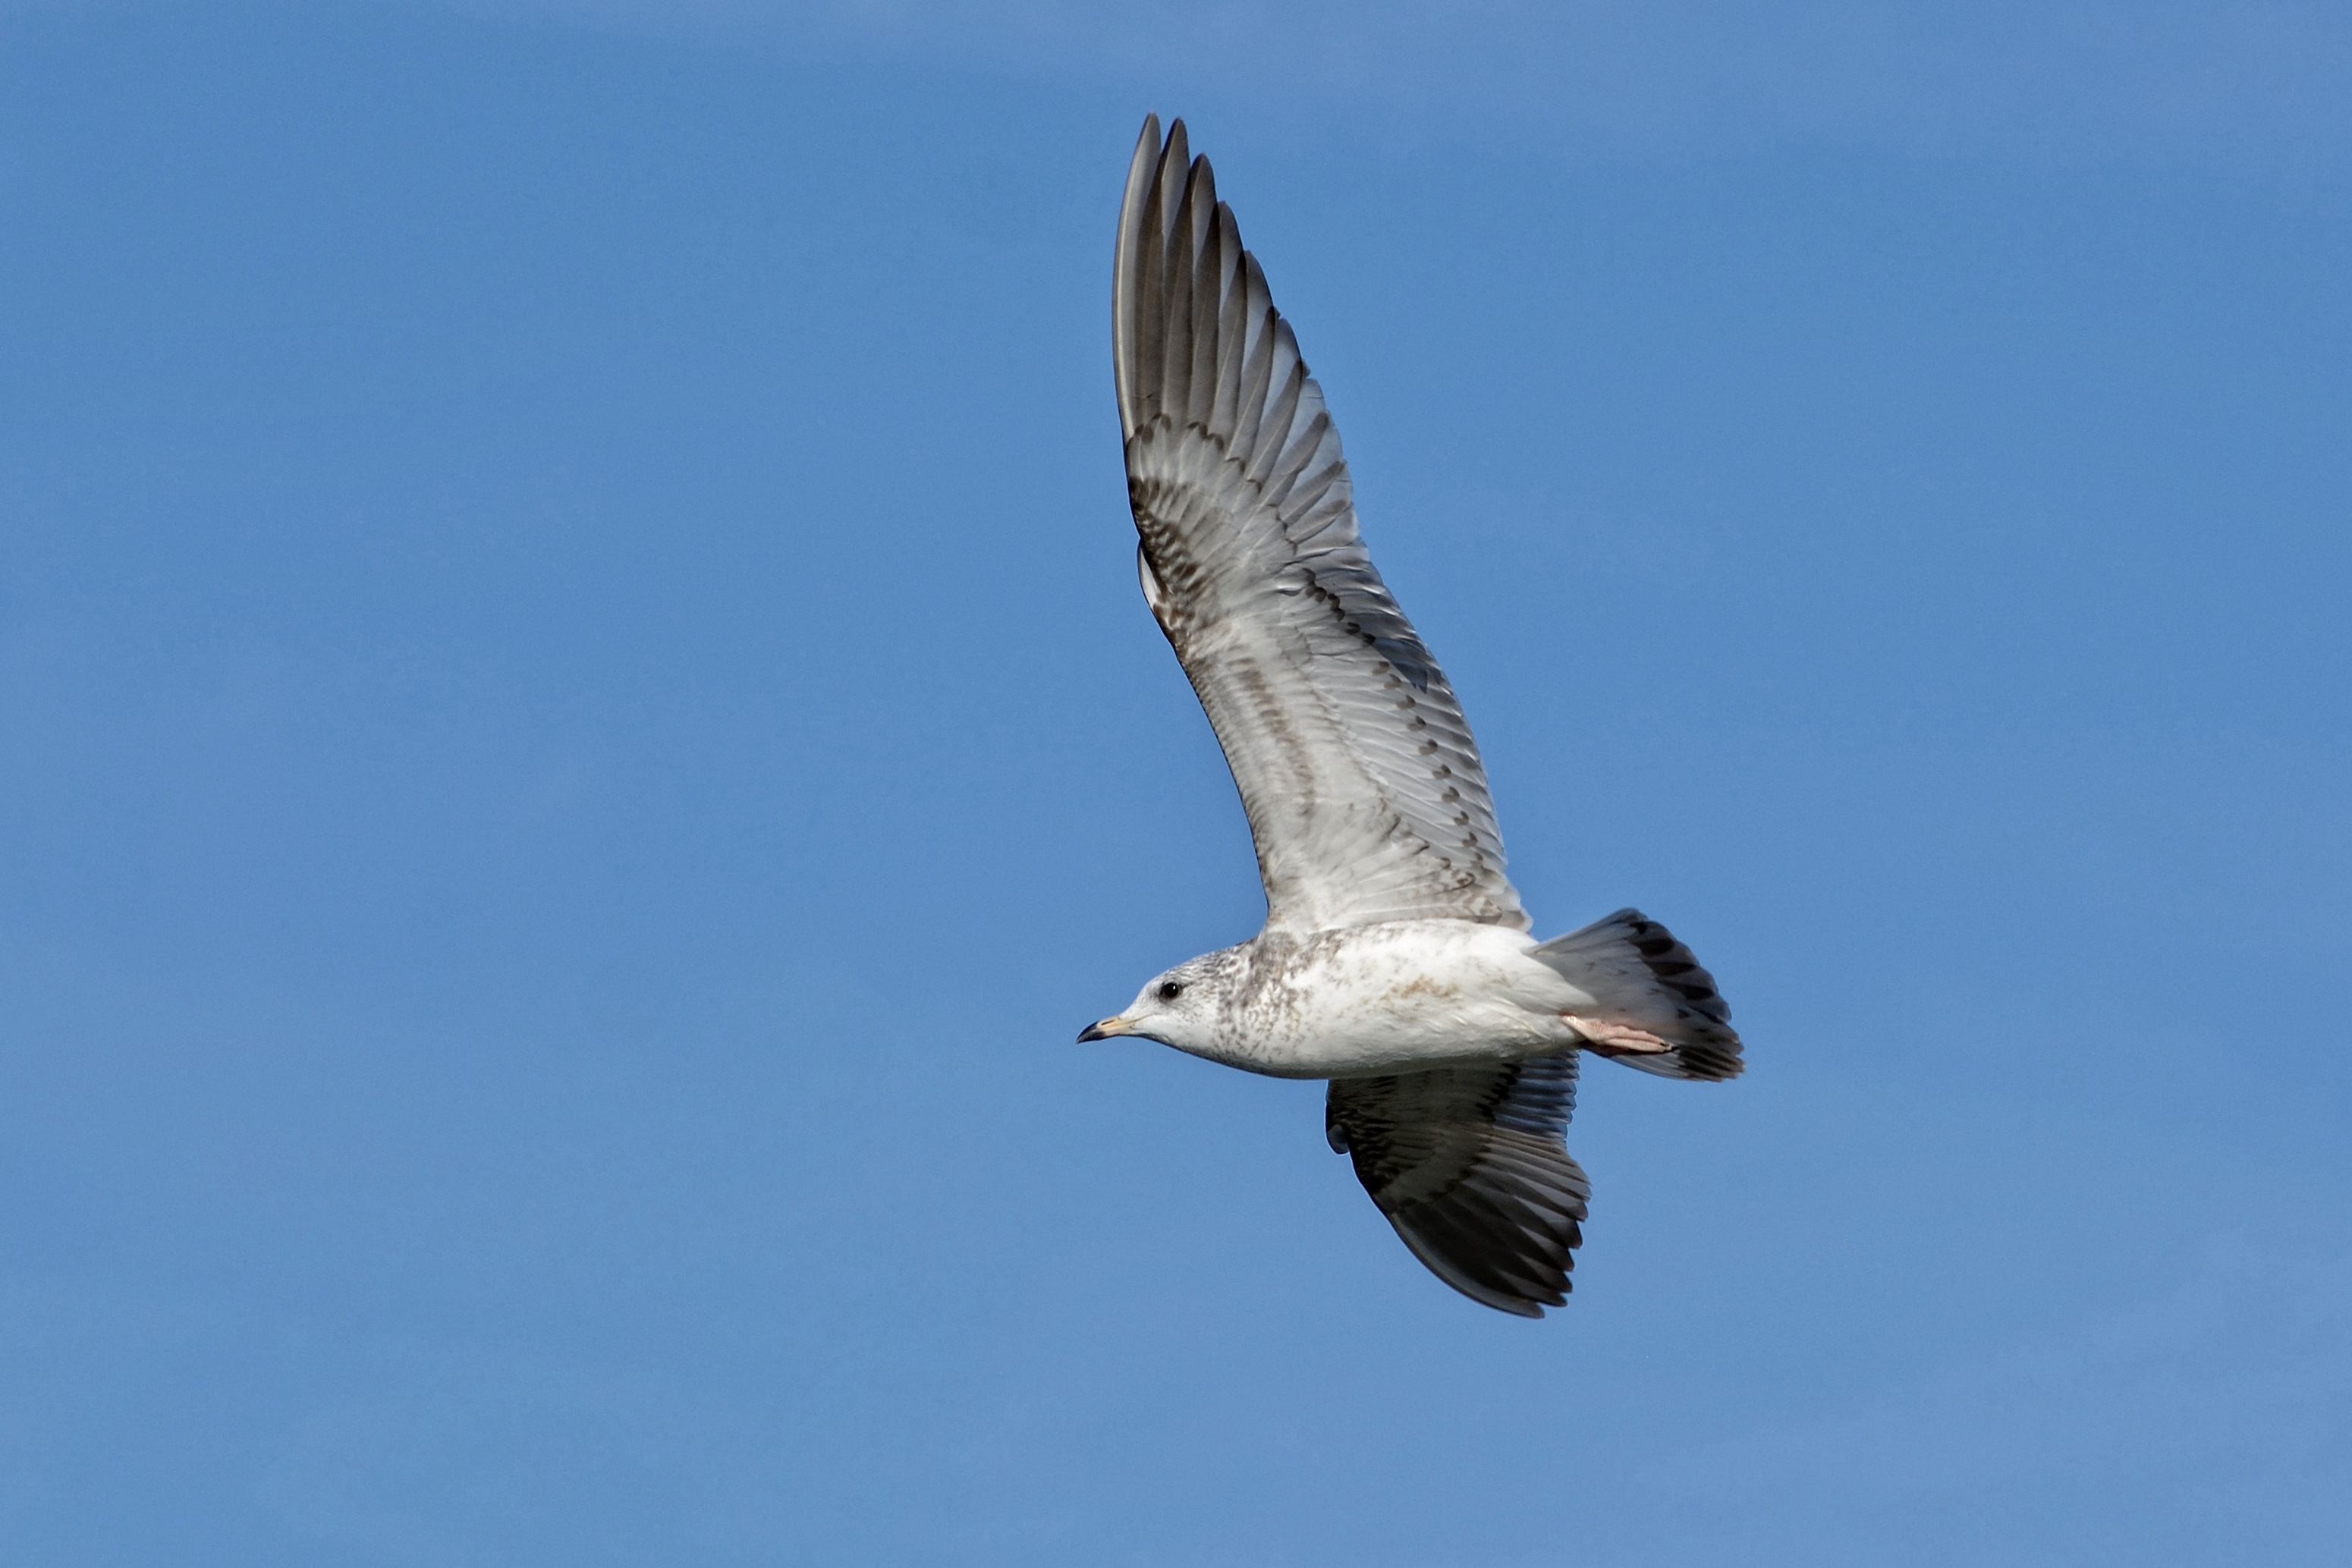
nature, bird, wing, sky, animal, seabird, fly, seagull, gull, flight, feather, fauna, plumage, vertebrate, water bird, animal world, wildlife photography, charadriiformes, ring billed, accipitriformes